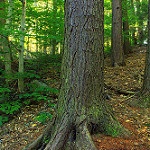
Label: forest